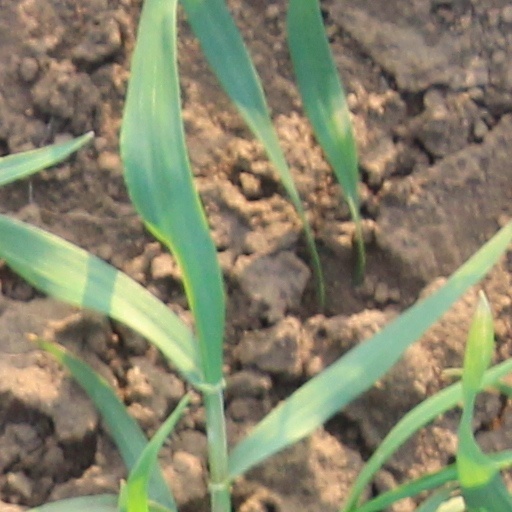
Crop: wheat